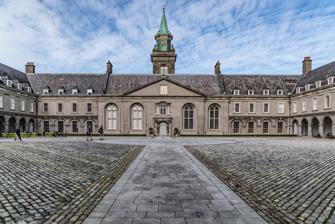
Building: Royal Hospital Kilmainham
Country: Ireland
Year built: 1684
Former hospital in Dublin, Ireland Royal Hospital Kilmainham Ospidéal Ríochta Chill Mhaighneann Royal Hospital Kilmainham General information Type Hospital and retirement home Architectural style Classical , Baroque Location Kilmainham Town or city Dublin Country Ireland Coordinates 53°20′36″N 6°18′01″W / 53.343303°N 6.300177°W / 53.343303; -6.300177 Current tenants Irish Museum of Modern Art Construction started 1679 Estimated completion 1687 Owner Office of Public Works Technical details Material granite, calp limestone Design and construction Architect(s) William Robinson Known for The first classical and secular building of scale in Ireland. Renovating team Architect(s) Thomas Burgh (1702-13) References The Royal Hospital Kilmainham ( Irish : Ospidéal Ríochta Chill Mhaighneann ) in Kilmainham , Dublin , is a 17th-century former hospital and retirement home which is now mainly used to house the Irish Museum of Modern Art and as a concert and events venue. It is notable as being the first large secular building in Ireland as well as being the first large classical building in Ireland. It remains one of the few 17th-century buildings in Dublin that are still extant. History Prior of St John and Kilmainham Castle A priory, founded in 1174 by Strongbow , existed on the site until the Crown closed it down in the Dissolution of the Monasteries in the 1530s. It was the main centre of the Knights Hospitaller in Ireland and formed part of the Manor of Kilmainham . Commissioning, design and construction An early illustration of the hospital taken from Charles Brooking's map of Dublin (1728) The hospital was built as a home for retired soldiers of the Irish Army by Sir William Robinson , Surveyor General for James Butler, 1st Duke of Ormond , Lord Lieutenant of Ireland , between 1679 and 1687 on what was then a portion of the Phoenix Park . Colonel John Jeffreys of Brecon , an old Welsh soldier who had served the Crown loyally during the English Civil War , was appointed the first Master, at a salary of £300 per annum. The hospital got off to a bad start financially: from a petition presented by Jeffreys to King James II in 1686, it seems that most of the original sources of funding had dried up. The building was inspired by Les Invalides in Paris which also has a formal facade and a large enclosed courtyard. Along with Les Invalides, it served as the model for the Royal Hospital, Chelsea , begun the next year under the guidance of Christopher Wren . The Richmond Tower at the end of the formal avenue leading to the Royal Hospital was designed by Francis Johnston . This gateway originally stood beside the river Liffey at Bloody Bridge (now Rory O'More Bridge ), but had to be moved after the arrival of the railway in 1844 increased traffic congestion. He had placed his personal coat of arms above the arch, concealed by a piece of wood painted to match the stone, his idea being that his arms would be revealed to future generations after the wood became rotten. However, his little trick was uncovered when the gateway was taken down for removal. The coat of arms at present on the gateway is that of the Royal Hospital. The Royal Hospital Kilmainham graveyards, including Bully's Acre , are 400 metres to the west. A cross-shaft in the former cemetery may be the remains of a boundary cross associated with a ninth-century monastery located at this site. Hospital closure and repurposing Following the creation of the Irish Free State the Royal Hospital was considered as a potential home for Oireachtas Éireann , the new Irish national parliament. Eventually, it was decided to keep parliament in its temporary home in Leinster House . The Hospital remained the home of a dwindling number of soldiers until it closed in 1927. It was then variously used by the Garda Síochána and as a storage location for property belonging to the National Museum of Ireland . The large statue Queen Victoria which used to stand in the forecourt of Leinster House, before its removal in 1947, was stored in the main courtyard of the Hospital, as were various state carriages, including the state coach of the Lord Chancellor of Ireland . The Royal Hospital in Kilmainham was finally restored by the Irish Government in 1984 and opened as the Irish Museum of Modern Art (IMMA). Every year on the National Day of Commemoration —the anniversary of the Truce that ended the Irish War of Independence , celebrated on the Sunday nearest 11 July–the President of Ireland lays a wreath in the courtyard in memory of all Irishmen and Irishwomen who have died in wars and on service with the United Nations. The ceremony includes members of the Government of Ireland, members of Dáil Éireann and of Seanad Éireann , the Council of State , the Defence Forces , the Judiciary and the Diplomatic Corps . Concert and events venue Since the beginning of the 21st century, the grounds have become a popular location for concerts and events. Festival such as Forbidden Fruit and acts such as Blur , Damien Rice , Tame Impala , Kodaline and Patti Smith have played there. The Frames played their 30th-anniversary show on 28 May 2022 for an audience of about 10,000. Gallery Courtyard Main frontage The Clocktower on the north side of the Courtyard See also Kilmainham Gaol Royal Hospital Chelsea (equivalent in London) Puyloubier (French Foreign Legion equivalent) References